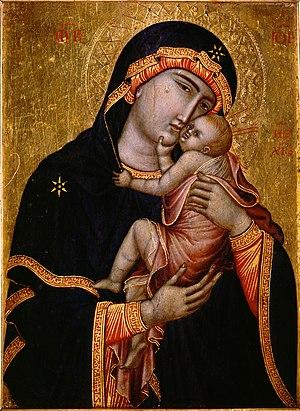
Les apparitions de Lourdes sont des apparitions mariales manifestées à une jeune fille âgée de quatorze ans, Bernadette Soubirous. Celle-ci a déclaré qu'elle avait assisté à dix-huit apparitions d'une jeune fille se présentant comme étant l'Immaculée Conception.
Notre-Dame de Grâce est une petite icône italo-byzantine de type éléousa, réalisée vers 1340, et actuellement conservée à la Cathédrale Notre-Dame de Grâce de Cambrai.
La Vierge à l'Enfant est un tableau du peintre primitif flamand Rogier van der Weyden daté d'après 1454 et actuellement conservé au Musée des beaux-arts de Houston.